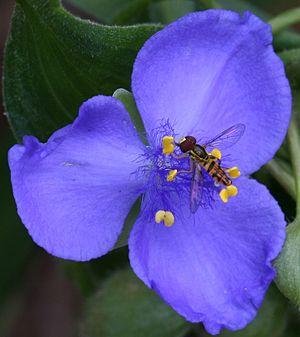
Tradescantia virginiana est l'espèce type du genre tradescantia, originaire de l'Est des États-Unis. Cette Éphémère, Éphémérine ou Éphémère de Virginie, est habituellement un hôte des jardins et la majorité des plantes de ce type rencontrées semblent être des hybrides de T. virginiana et d'autres espèces de Tradescantia.